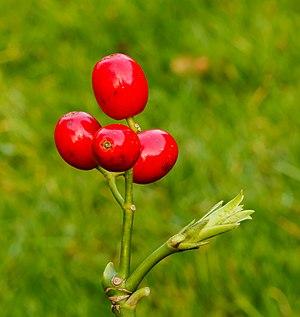
Baies d'aucuba du Japon (Aucuba japonica).